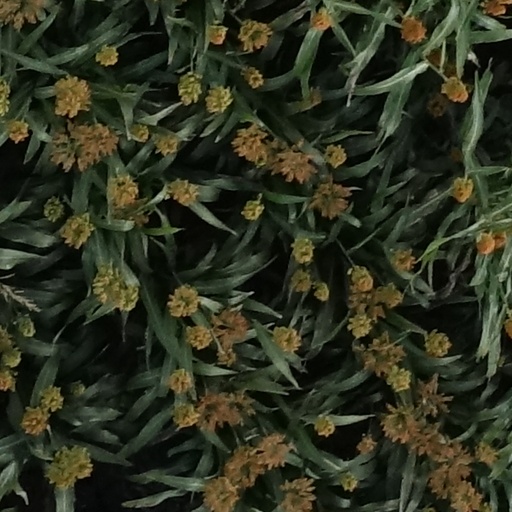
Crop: sorghum